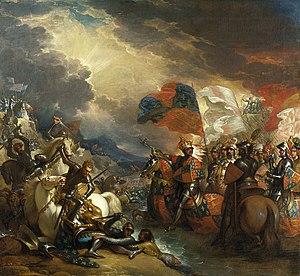
L'histoire sur le territoire de la future Picardie, créée à la fin du XVᵉ siècle, remonte au Paléolithique, époque où les hommes de la Préhistoire s'installèrent sur les terrasses alluviales de la vallée de la Somme. Elle se poursuivit au Néolithique, époque où l'on se sédentarisa et cultiva la terre. À l'âge du fer, les Celtes vinrent s'installer dans cette région puis ce fut la conquête romaine et l'entrée de ce territoire dans l'histoire écrite. Avec les invasions barbares du Vᵉ siècle, une nouvelle période commença, le Moyen Âge, mais ce n'est qu'à la fin du XIᵉ siècle que le mot « Picard » apparut pour la première fois dans un texte : Guillaume le Picard mourut au cours de la Première croisade, en 1098. « Picard » désigna des hommes avant de désigner un territoire. Au XIIIᵉ siècle, il y avait une « nation picarde » à l'Université de Paris.
L'histoire du département de la Somme est liée à la Révolution française et à la création des départements en 1790. Cependant, l'histoire de ce territoire est très ancienne puisque d'importants vestiges des époques les plus anciennes de la préhistoire y ont été découverts : l'Abbevillien et l'Acheuléen tirant leurs noms de sites archéologiques du département.